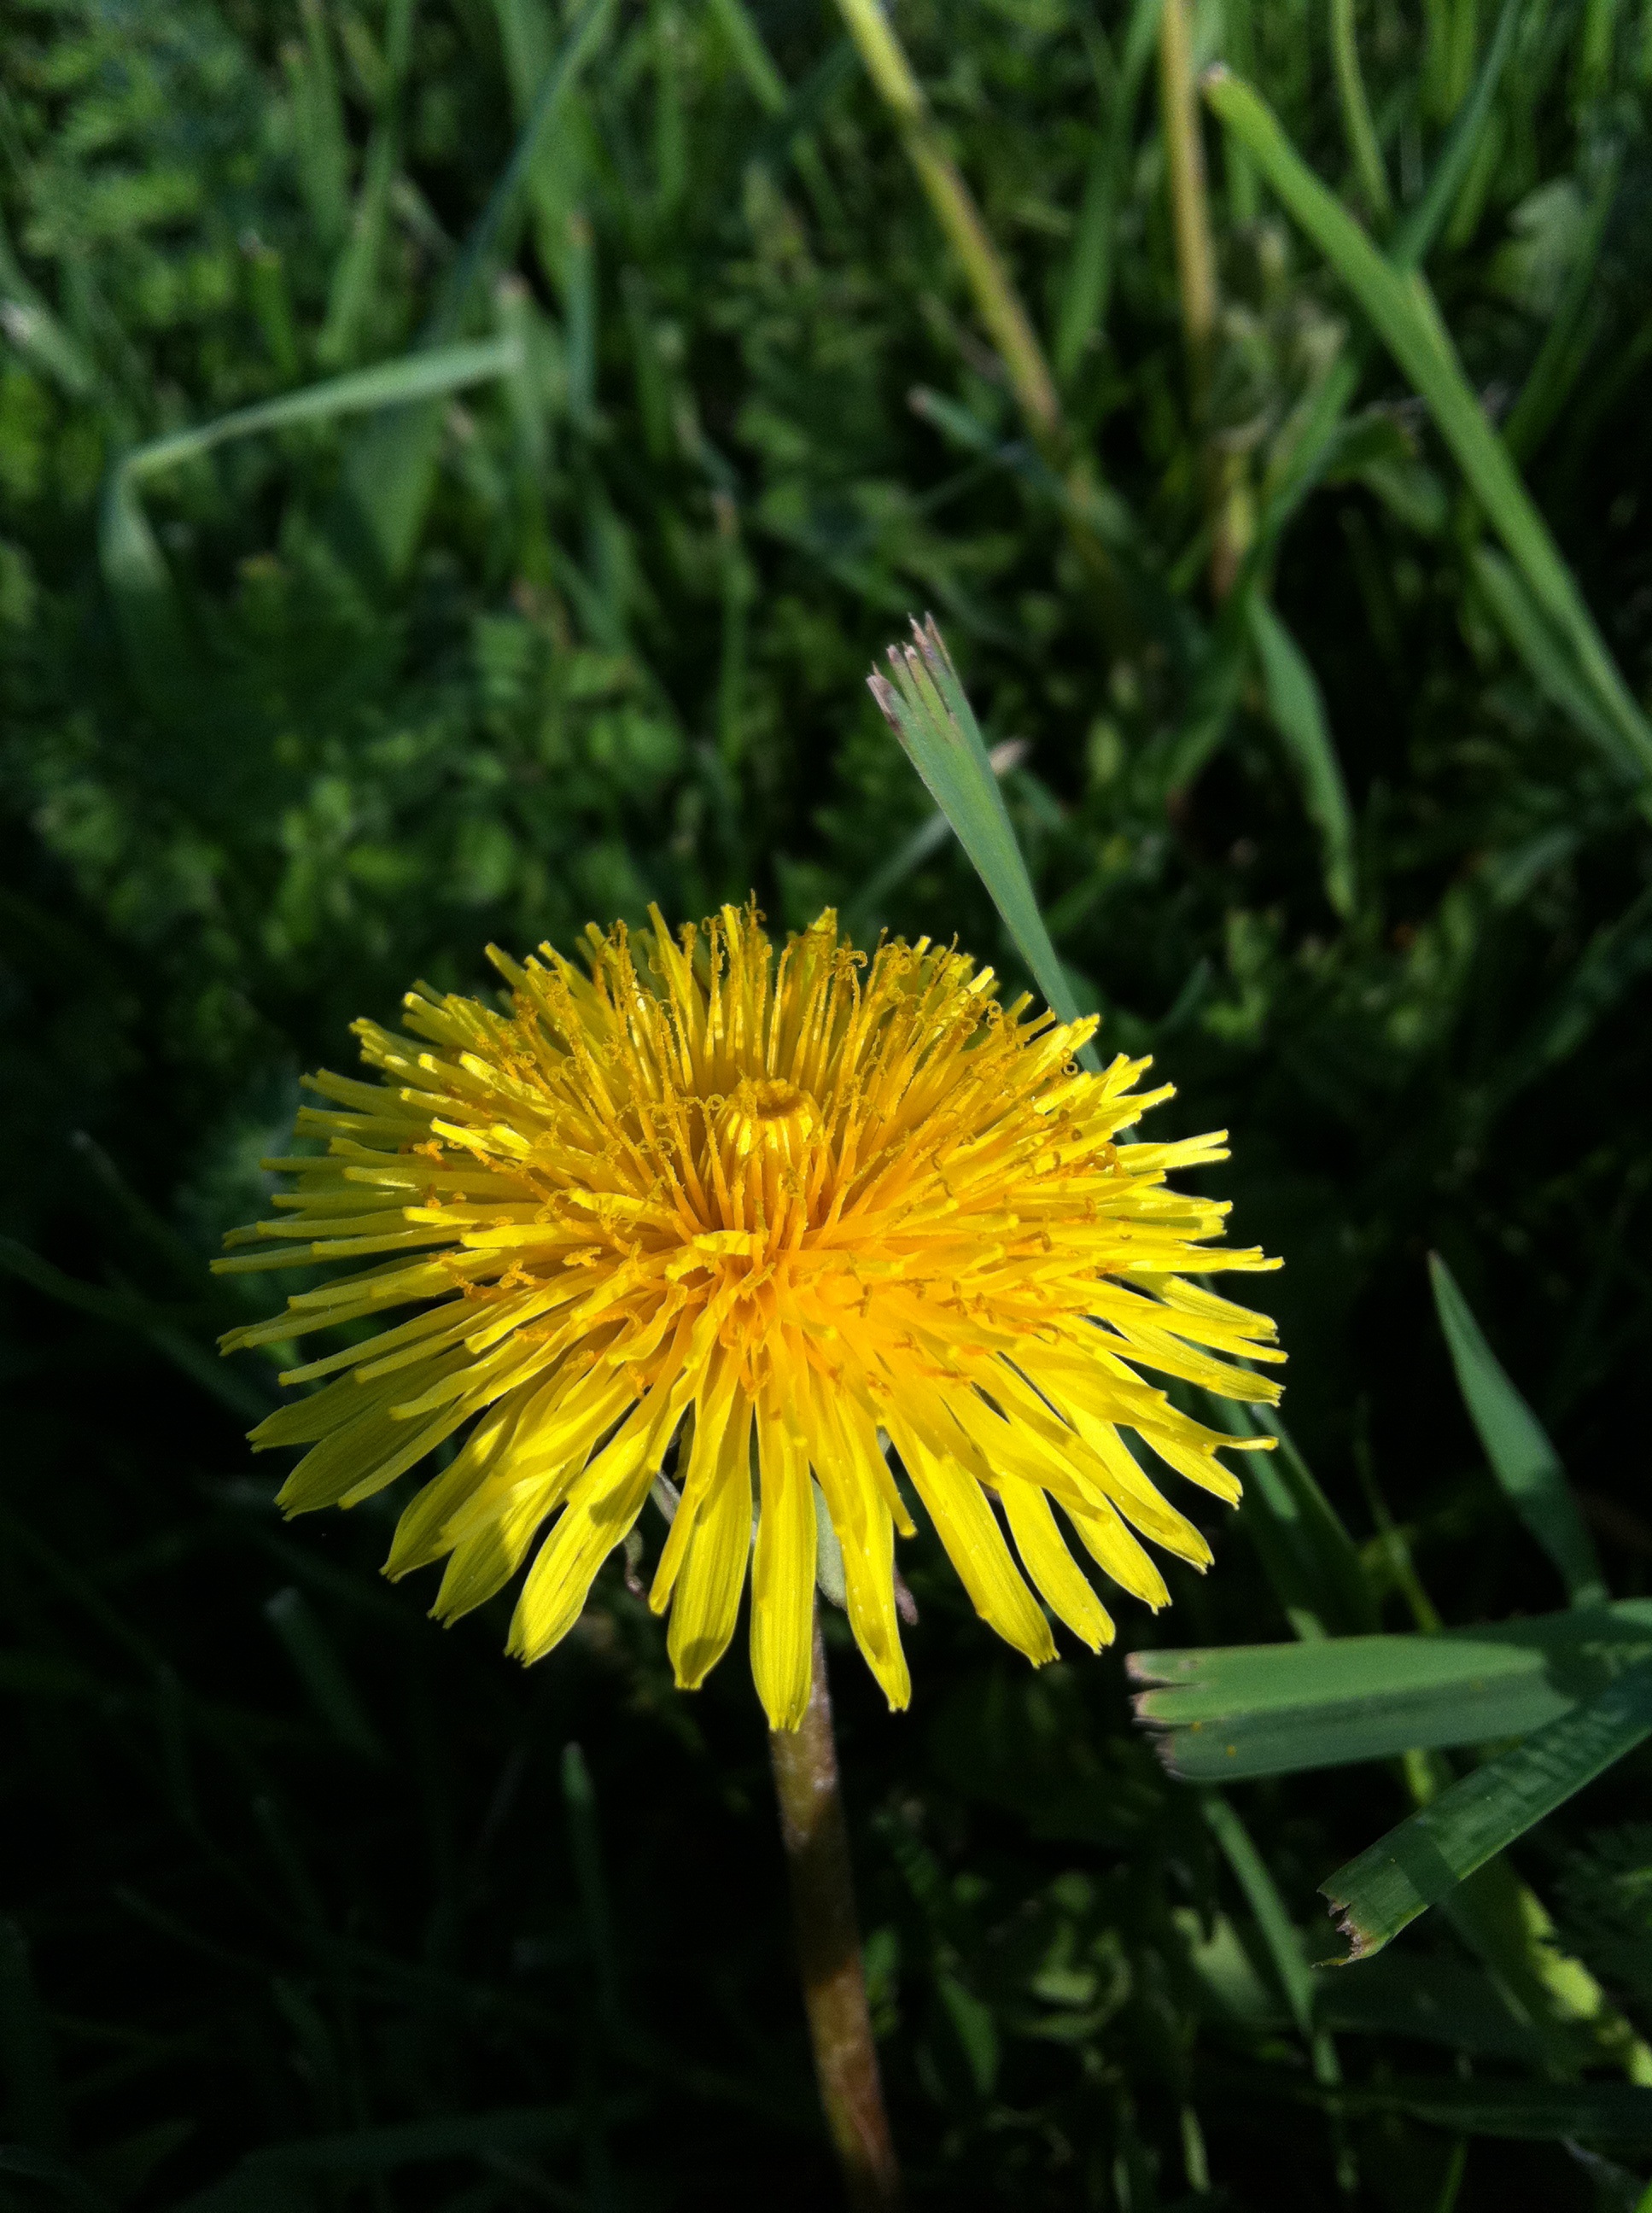
nature, grass, blossom, plant, lawn, meadow, dandelion, prairie, leaf, flower, summer, green, botany, yellow, flora, wildflower, weed, edible, macro photography, flowering plant, daisy family, lawn care, plant stem, land plant